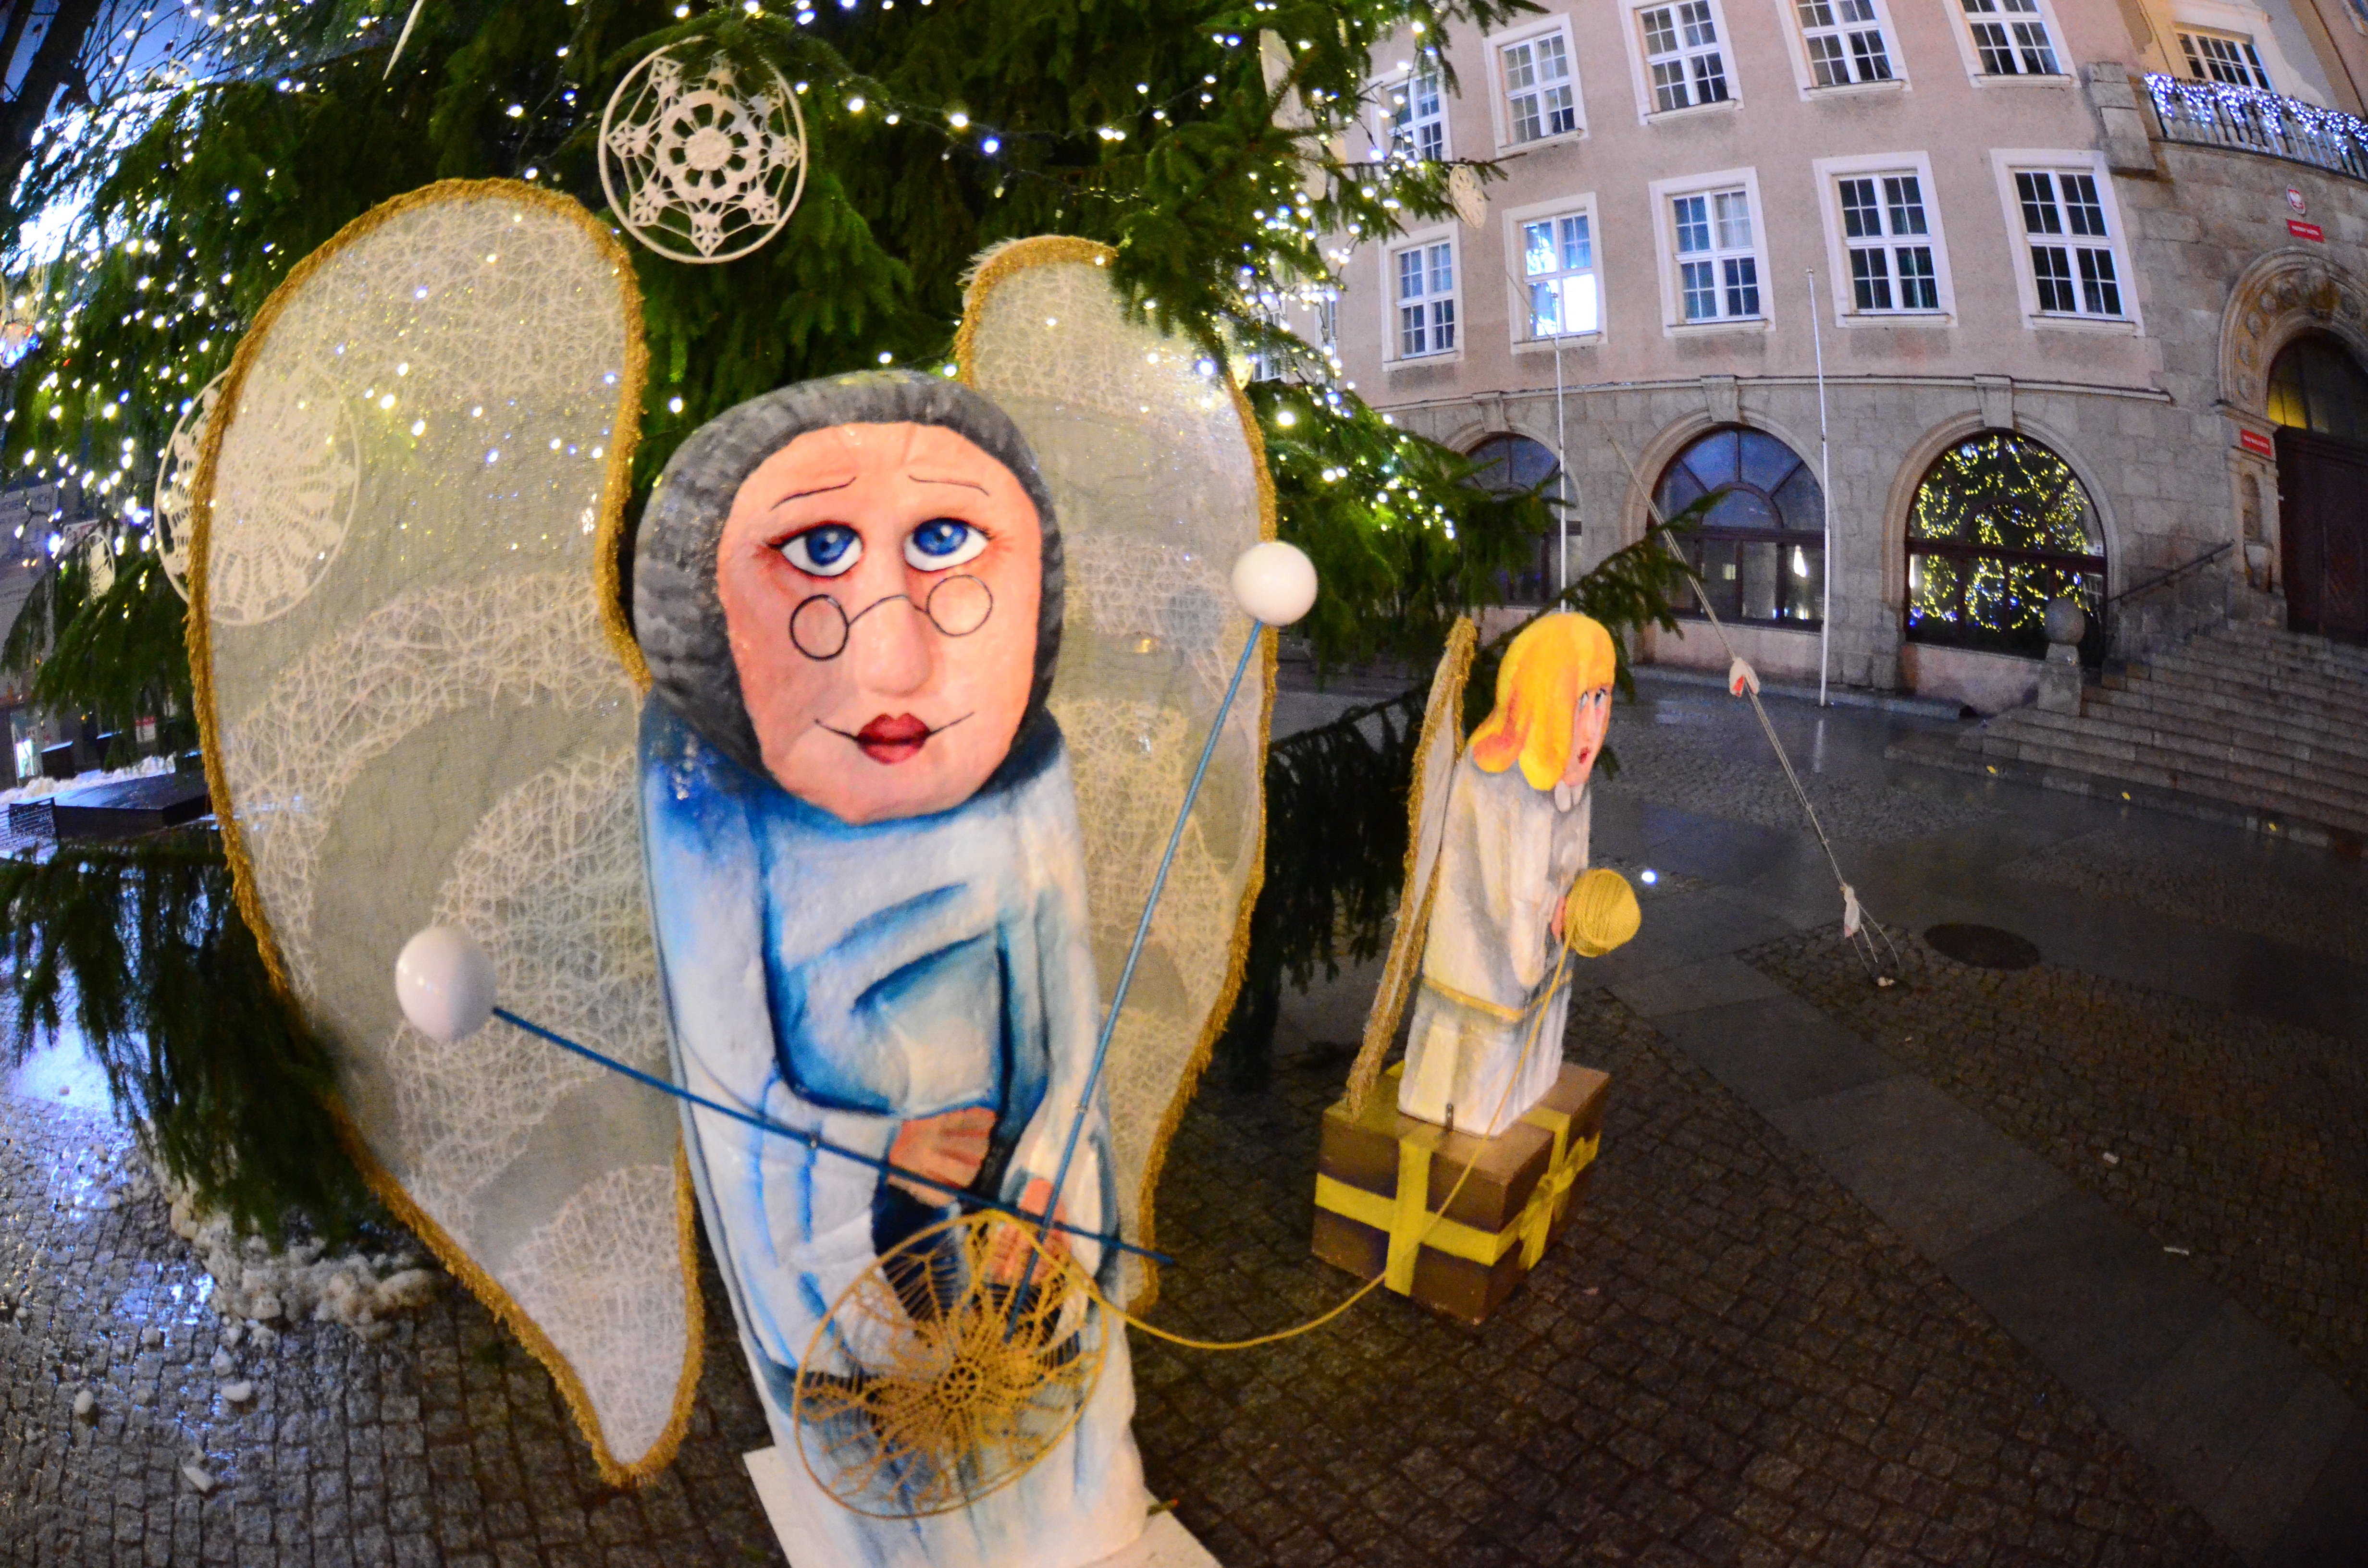
carnival, color, art, festival, fun